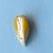
Maize quality: Bad